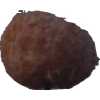
Label: orange_peeled